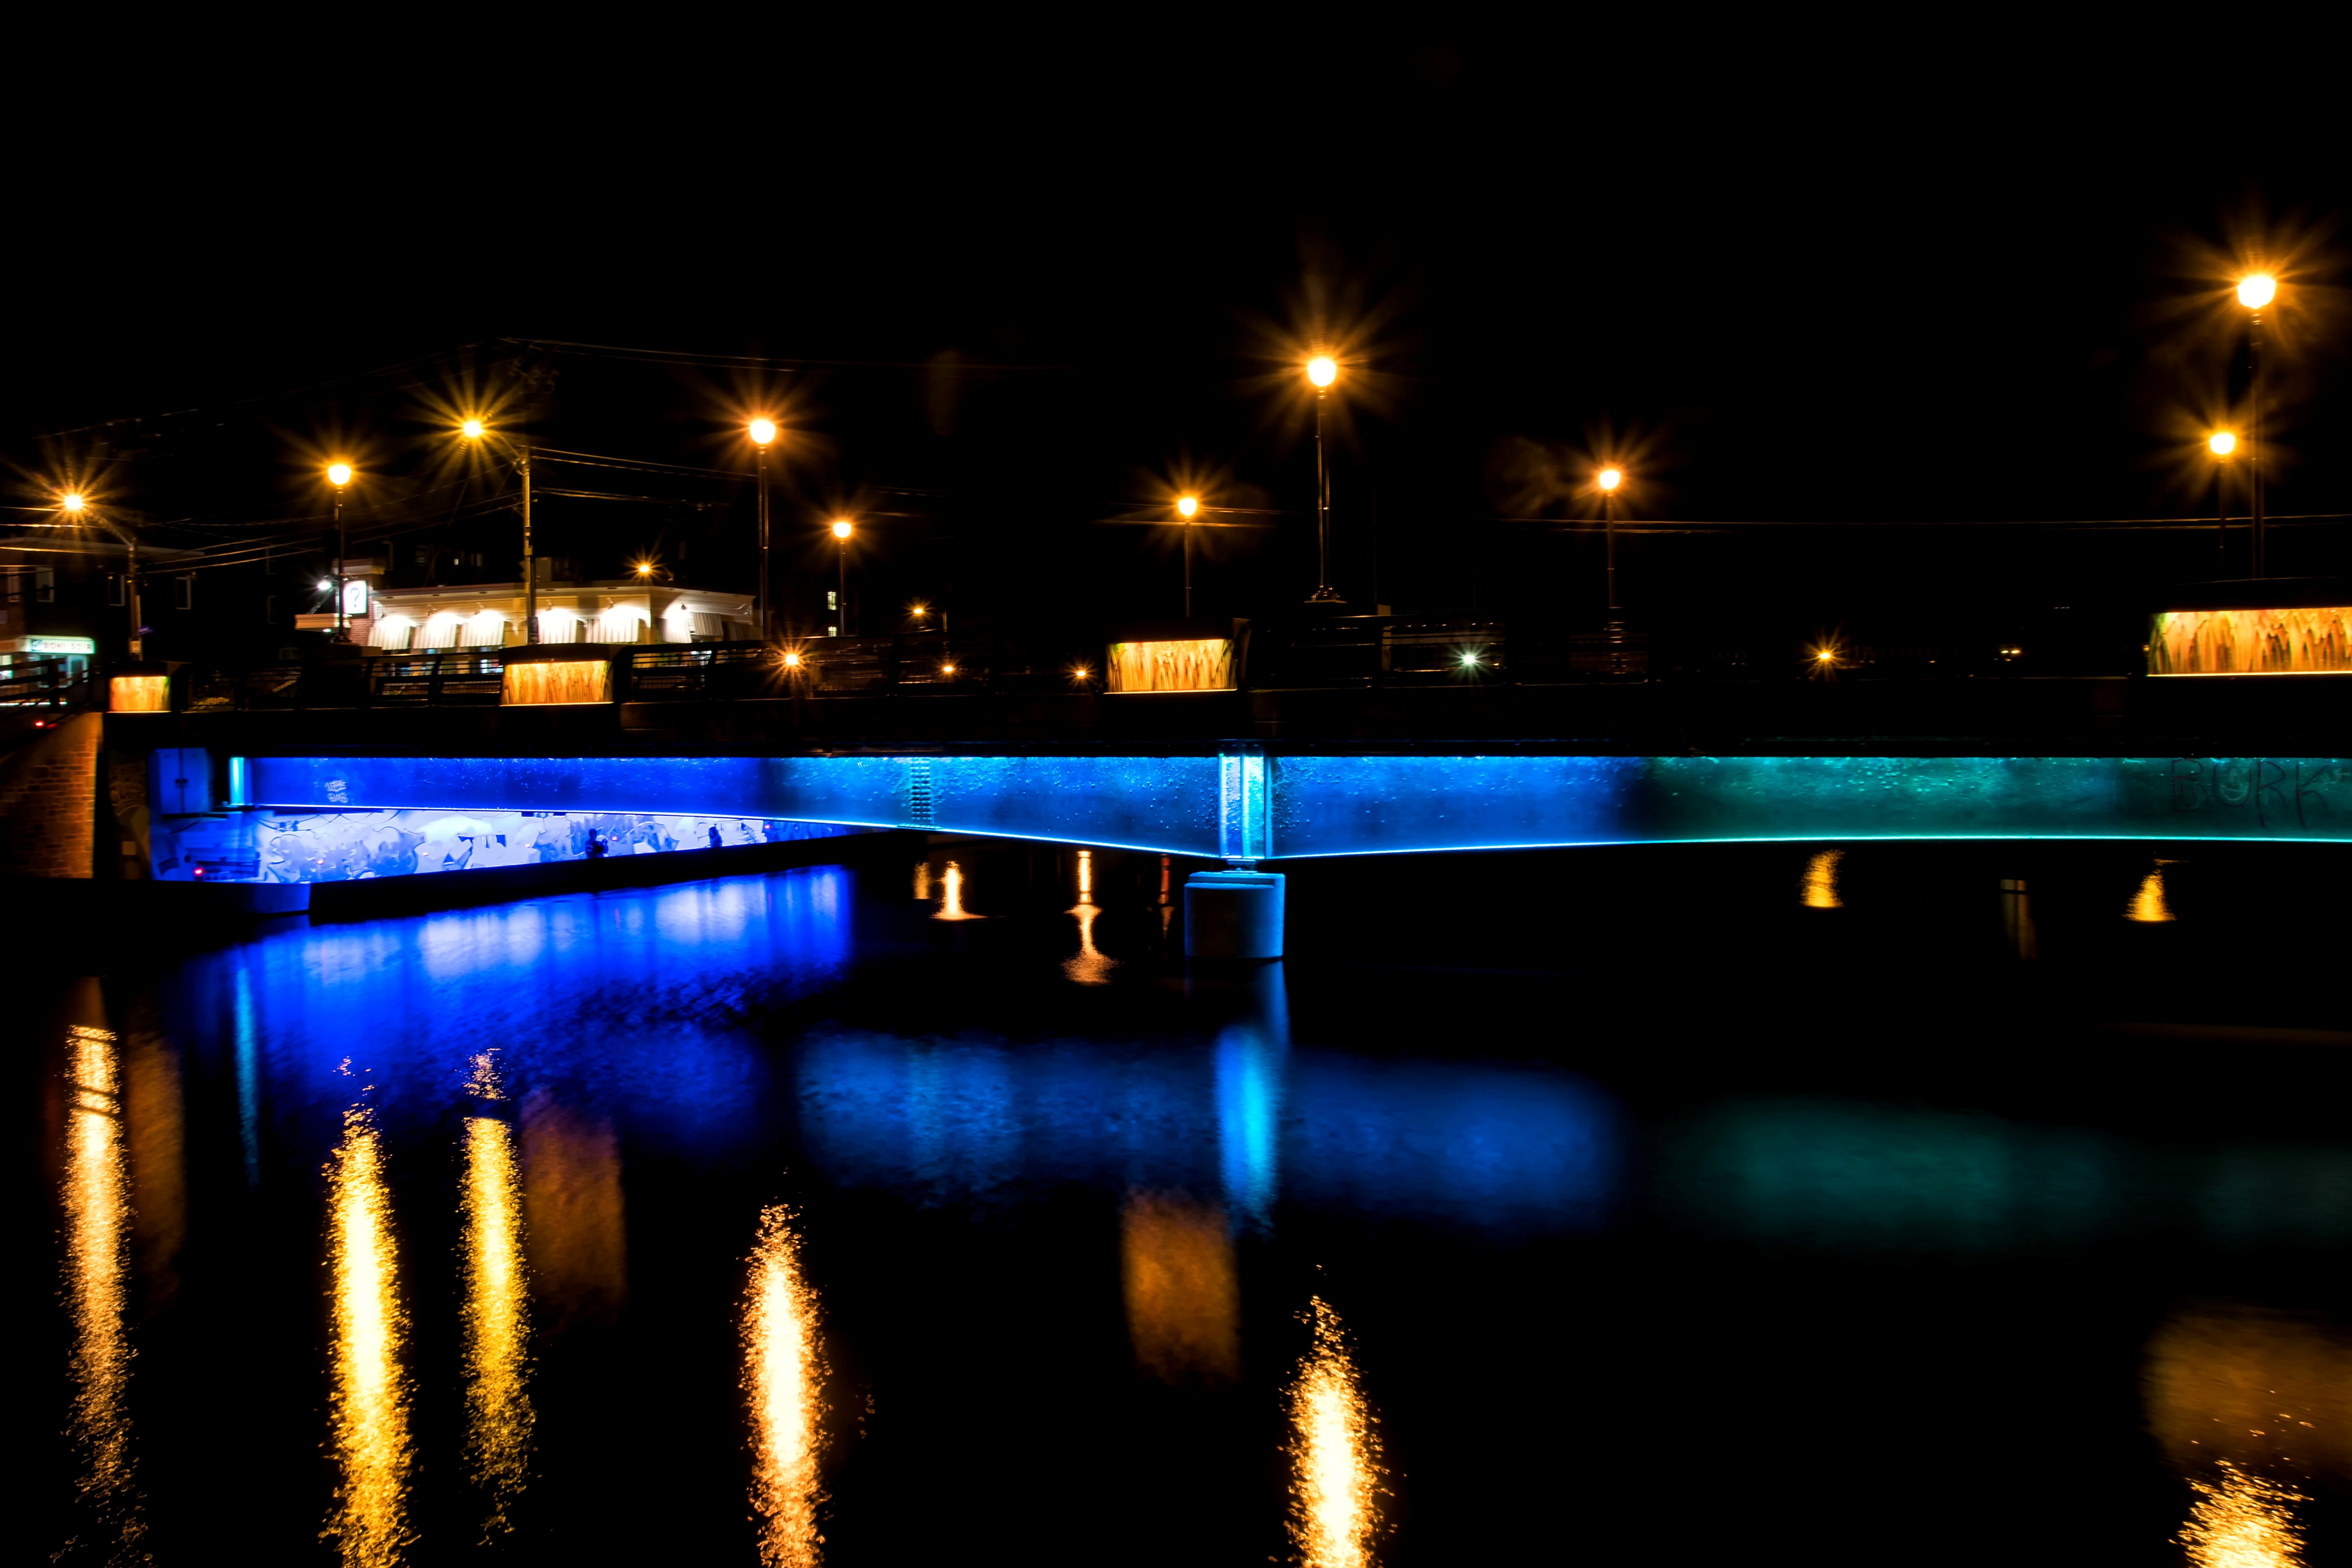
light, bridge, night, cityscape, dusk, evening, reflection, darkness, lighting, painting, canada, nuit, peinture, quebec, sherbrooke, lumineuse